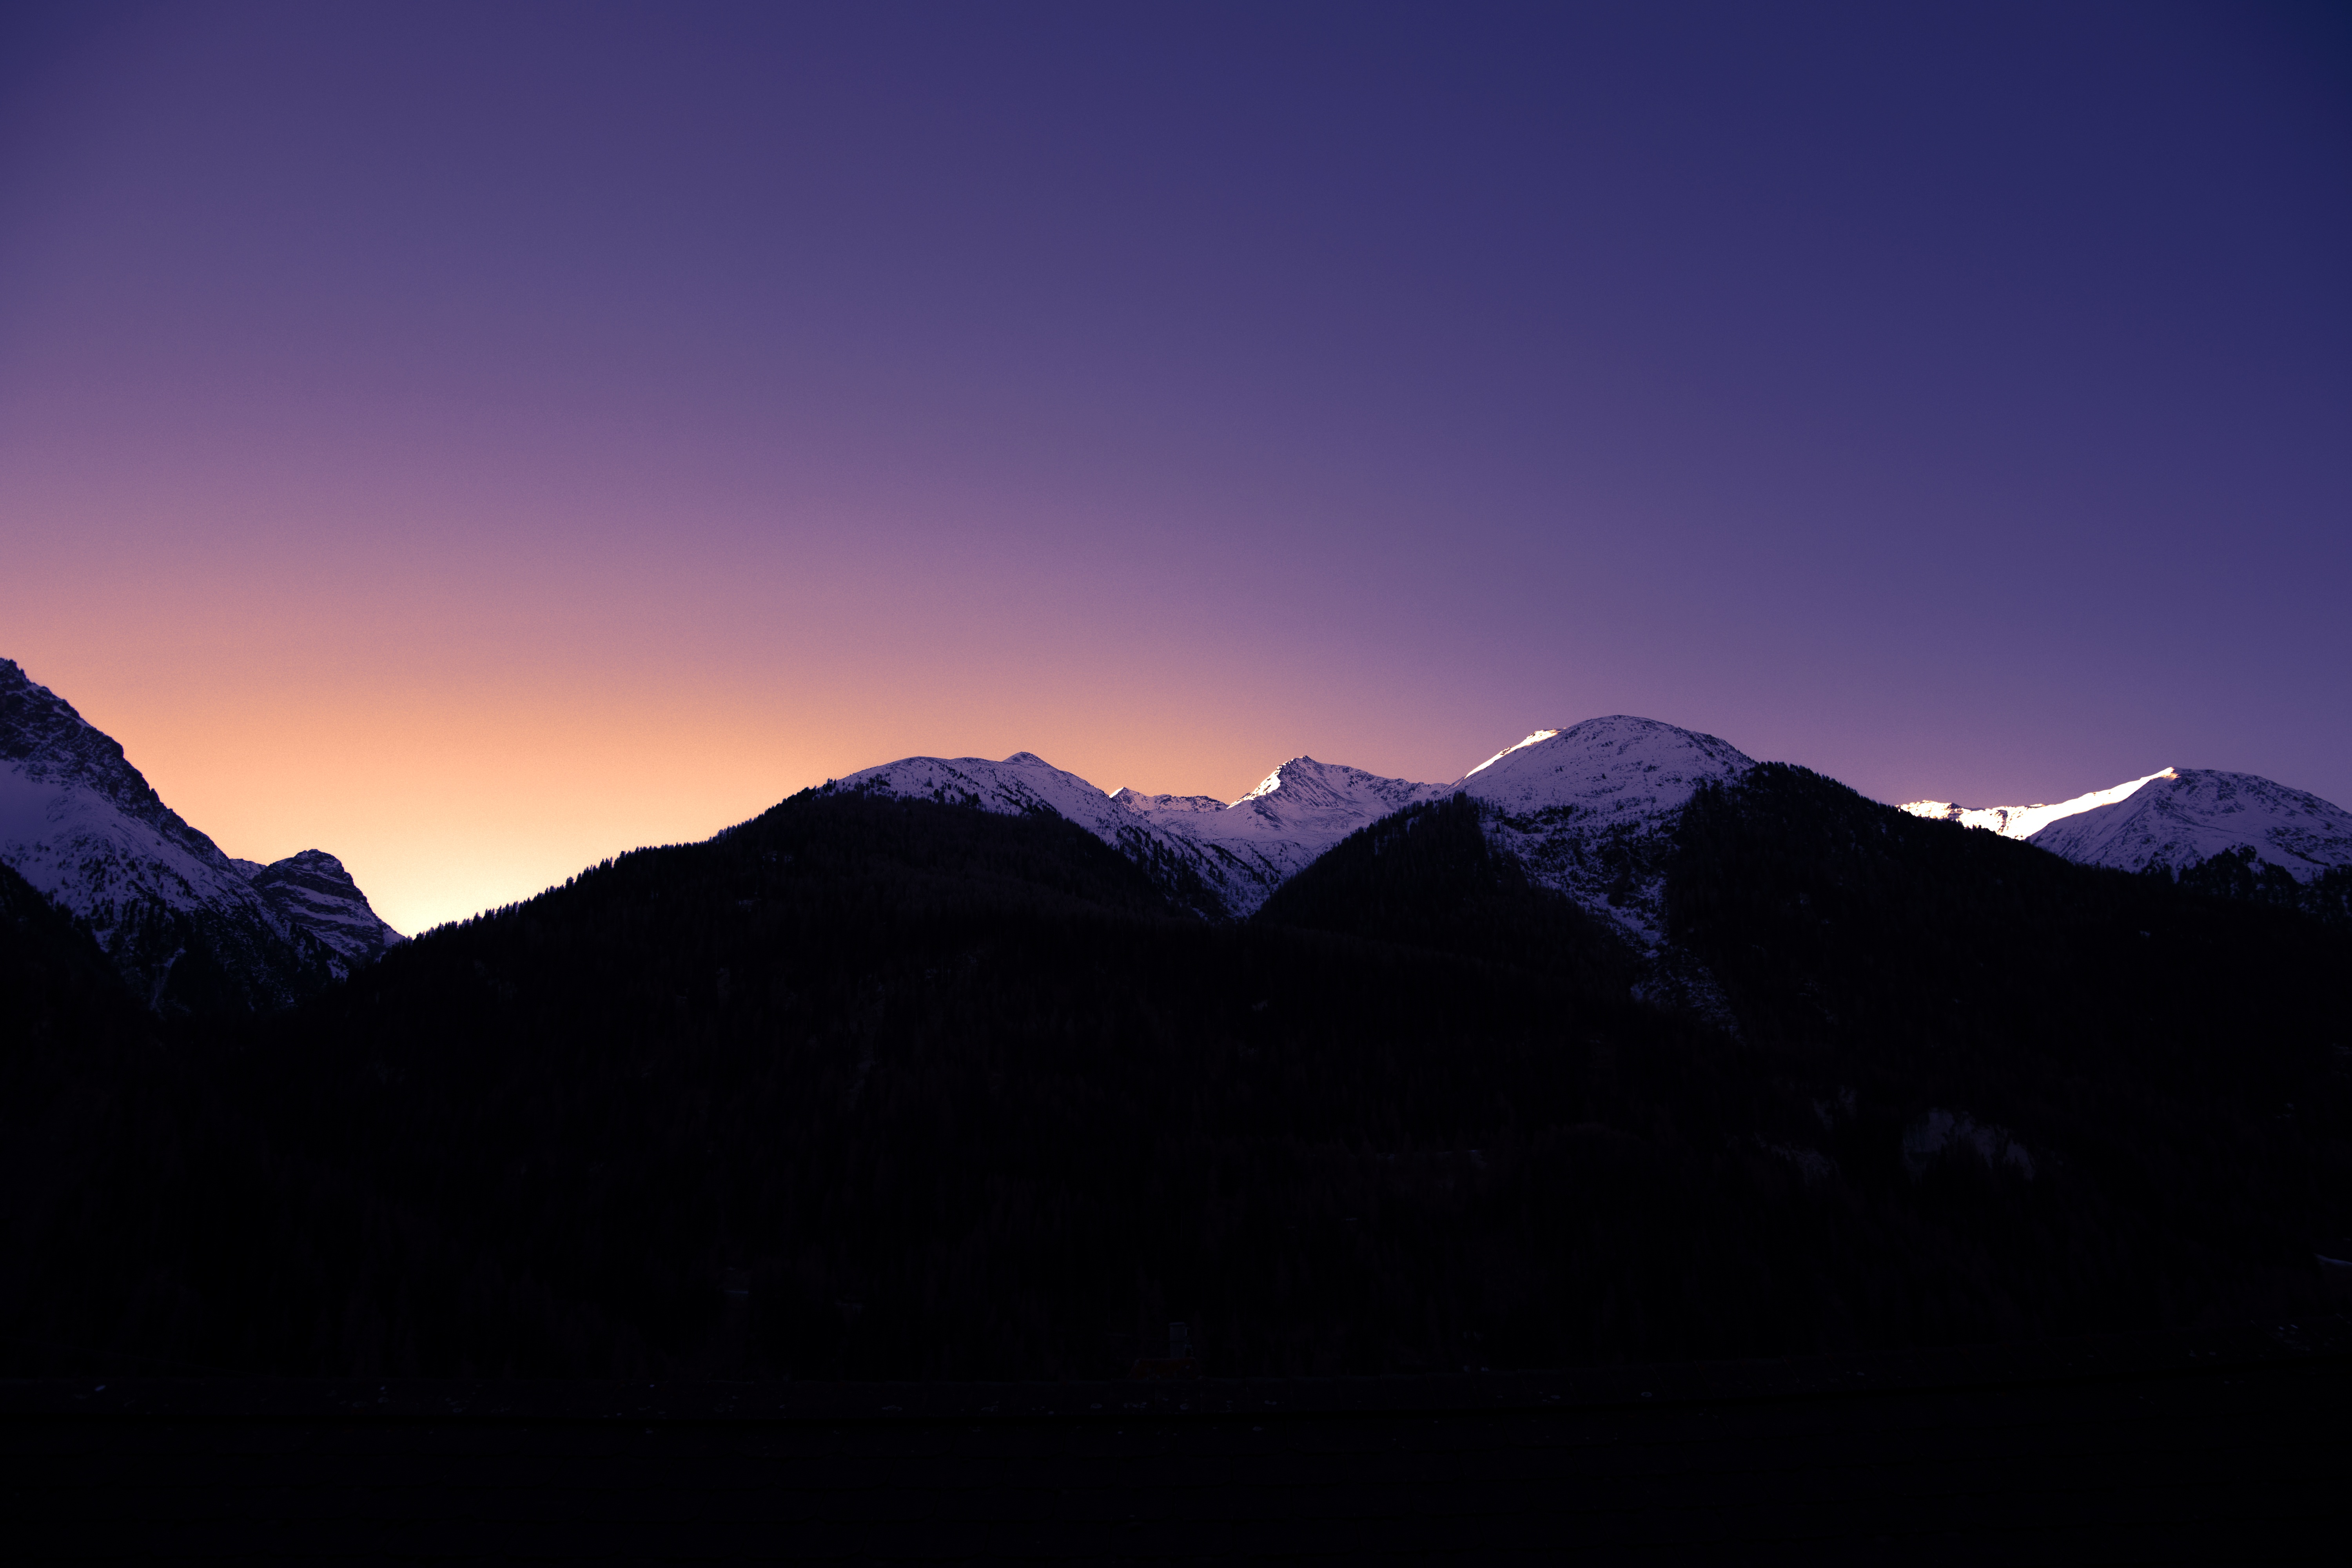
landscape, tree, nature, horizon, mountain, snow, winter, light, cloud, sky, sunrise, sunset, night, sunlight, morning, hill, dawn, atmosphere, mountain range, dusk, evening, darkness, highland, national park, ridge, summit, skies, massif, mountains, alps, fell, mood, morgenstimmung, afterglow, phenomenon, morgenrot, mountainous landforms, computer wallpaper, glacial landform, mount scenery